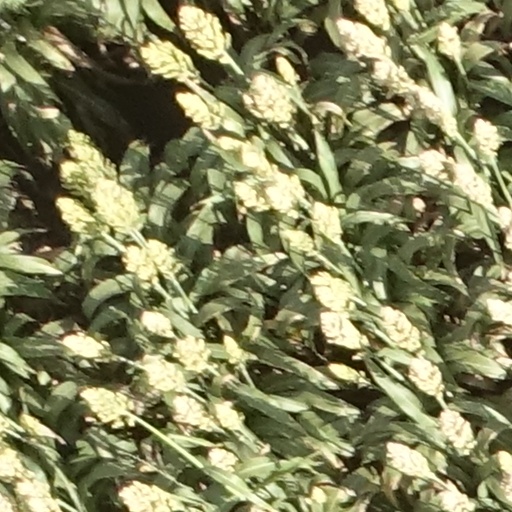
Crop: sorghum